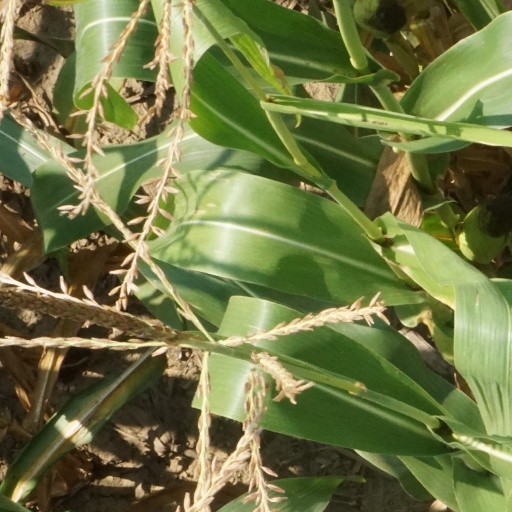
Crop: maize; corn